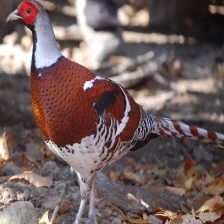
Species: ELLIOTS  PHEASANT
Scientific name: SYRMATICUS ELLIOTI